Scandals of the Ulysses S. Grant administration

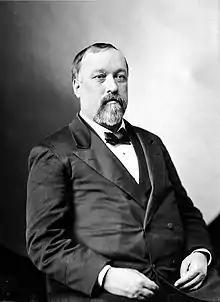
Sec. Bristow showed Grant evidence that Babcock was part of the Whiskey Ring.

On February 17, 1876, U.S. Circuit Justice John F. Dillon, another Grant appointment, overruled Cook's objections, declaring the questions admissible in court. Grant, who was known for a photographic memory, had many uncharacteristic lapses when it came to remembering incidents involving Babcock. The deposition strategy worked and the Whiskey Ring prosecution never went after Grant again. During Babcock's trial in St. Louis the deposition was read to the jury. Babcock was acquitted at trial. After the trial, Grant distanced himself from Babcock. After the acquittal, Babcock initially returned to his position as Grant's private secretary outside the President's office. At public outcry and the objection of Hamilton Fish, Babcock was dismissed as private secretary and focused on another position that he had been given by Grant in 1871: superintending engineer of public buildings and grounds.